Bengal Subah

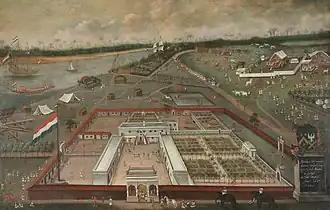
Dutch East India Company factory in Hugli-Chuchura, Bengal by

The Bengal Subah (Bengali: সুবাহ বাংলা), also referred to as Mughal Bengal and Bengal State (after 1717), was one of the vassal states and the largest subdivision of The Mughal Empire encompassing much of the Bengal region, which includes modern-day Bangladesh, the Indian state of West Bengal, and some parts of the present-day Indian states of Bihar (from 1733), Jharkhand and Odisha between the 16th and 18th centuries. The state was established following the dissolution of the Bengal Sultanate, a major trading nation in the world, when the region was absorbed into the Mughal Empire. Bengal was the wealthiest region in the Indian subcontinent.